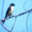
Label: bird